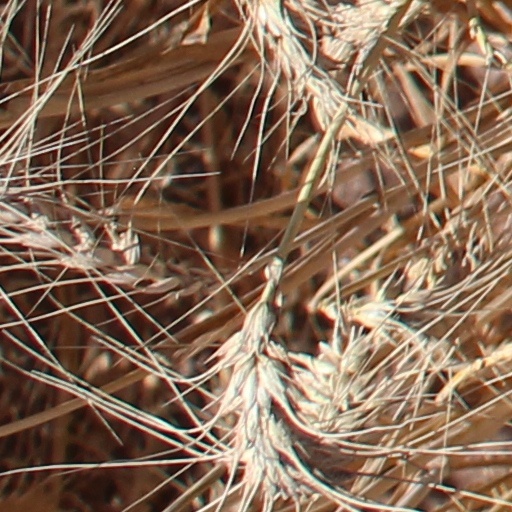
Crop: wheat